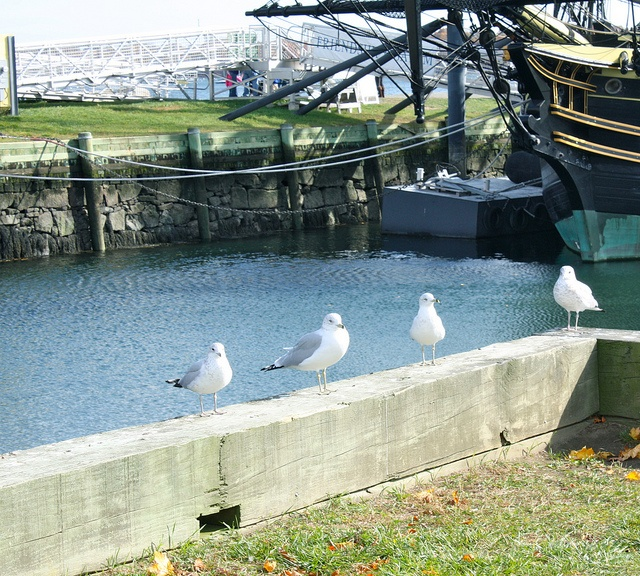
A flock of birds sitting on a flood wall.
A bunch of birds that are on ledge.
some seagulls water a boat  and some grass
Four birds standing on a wooden barrier beside a body of water.
Four white birds sitting on a low cement wall by the water.